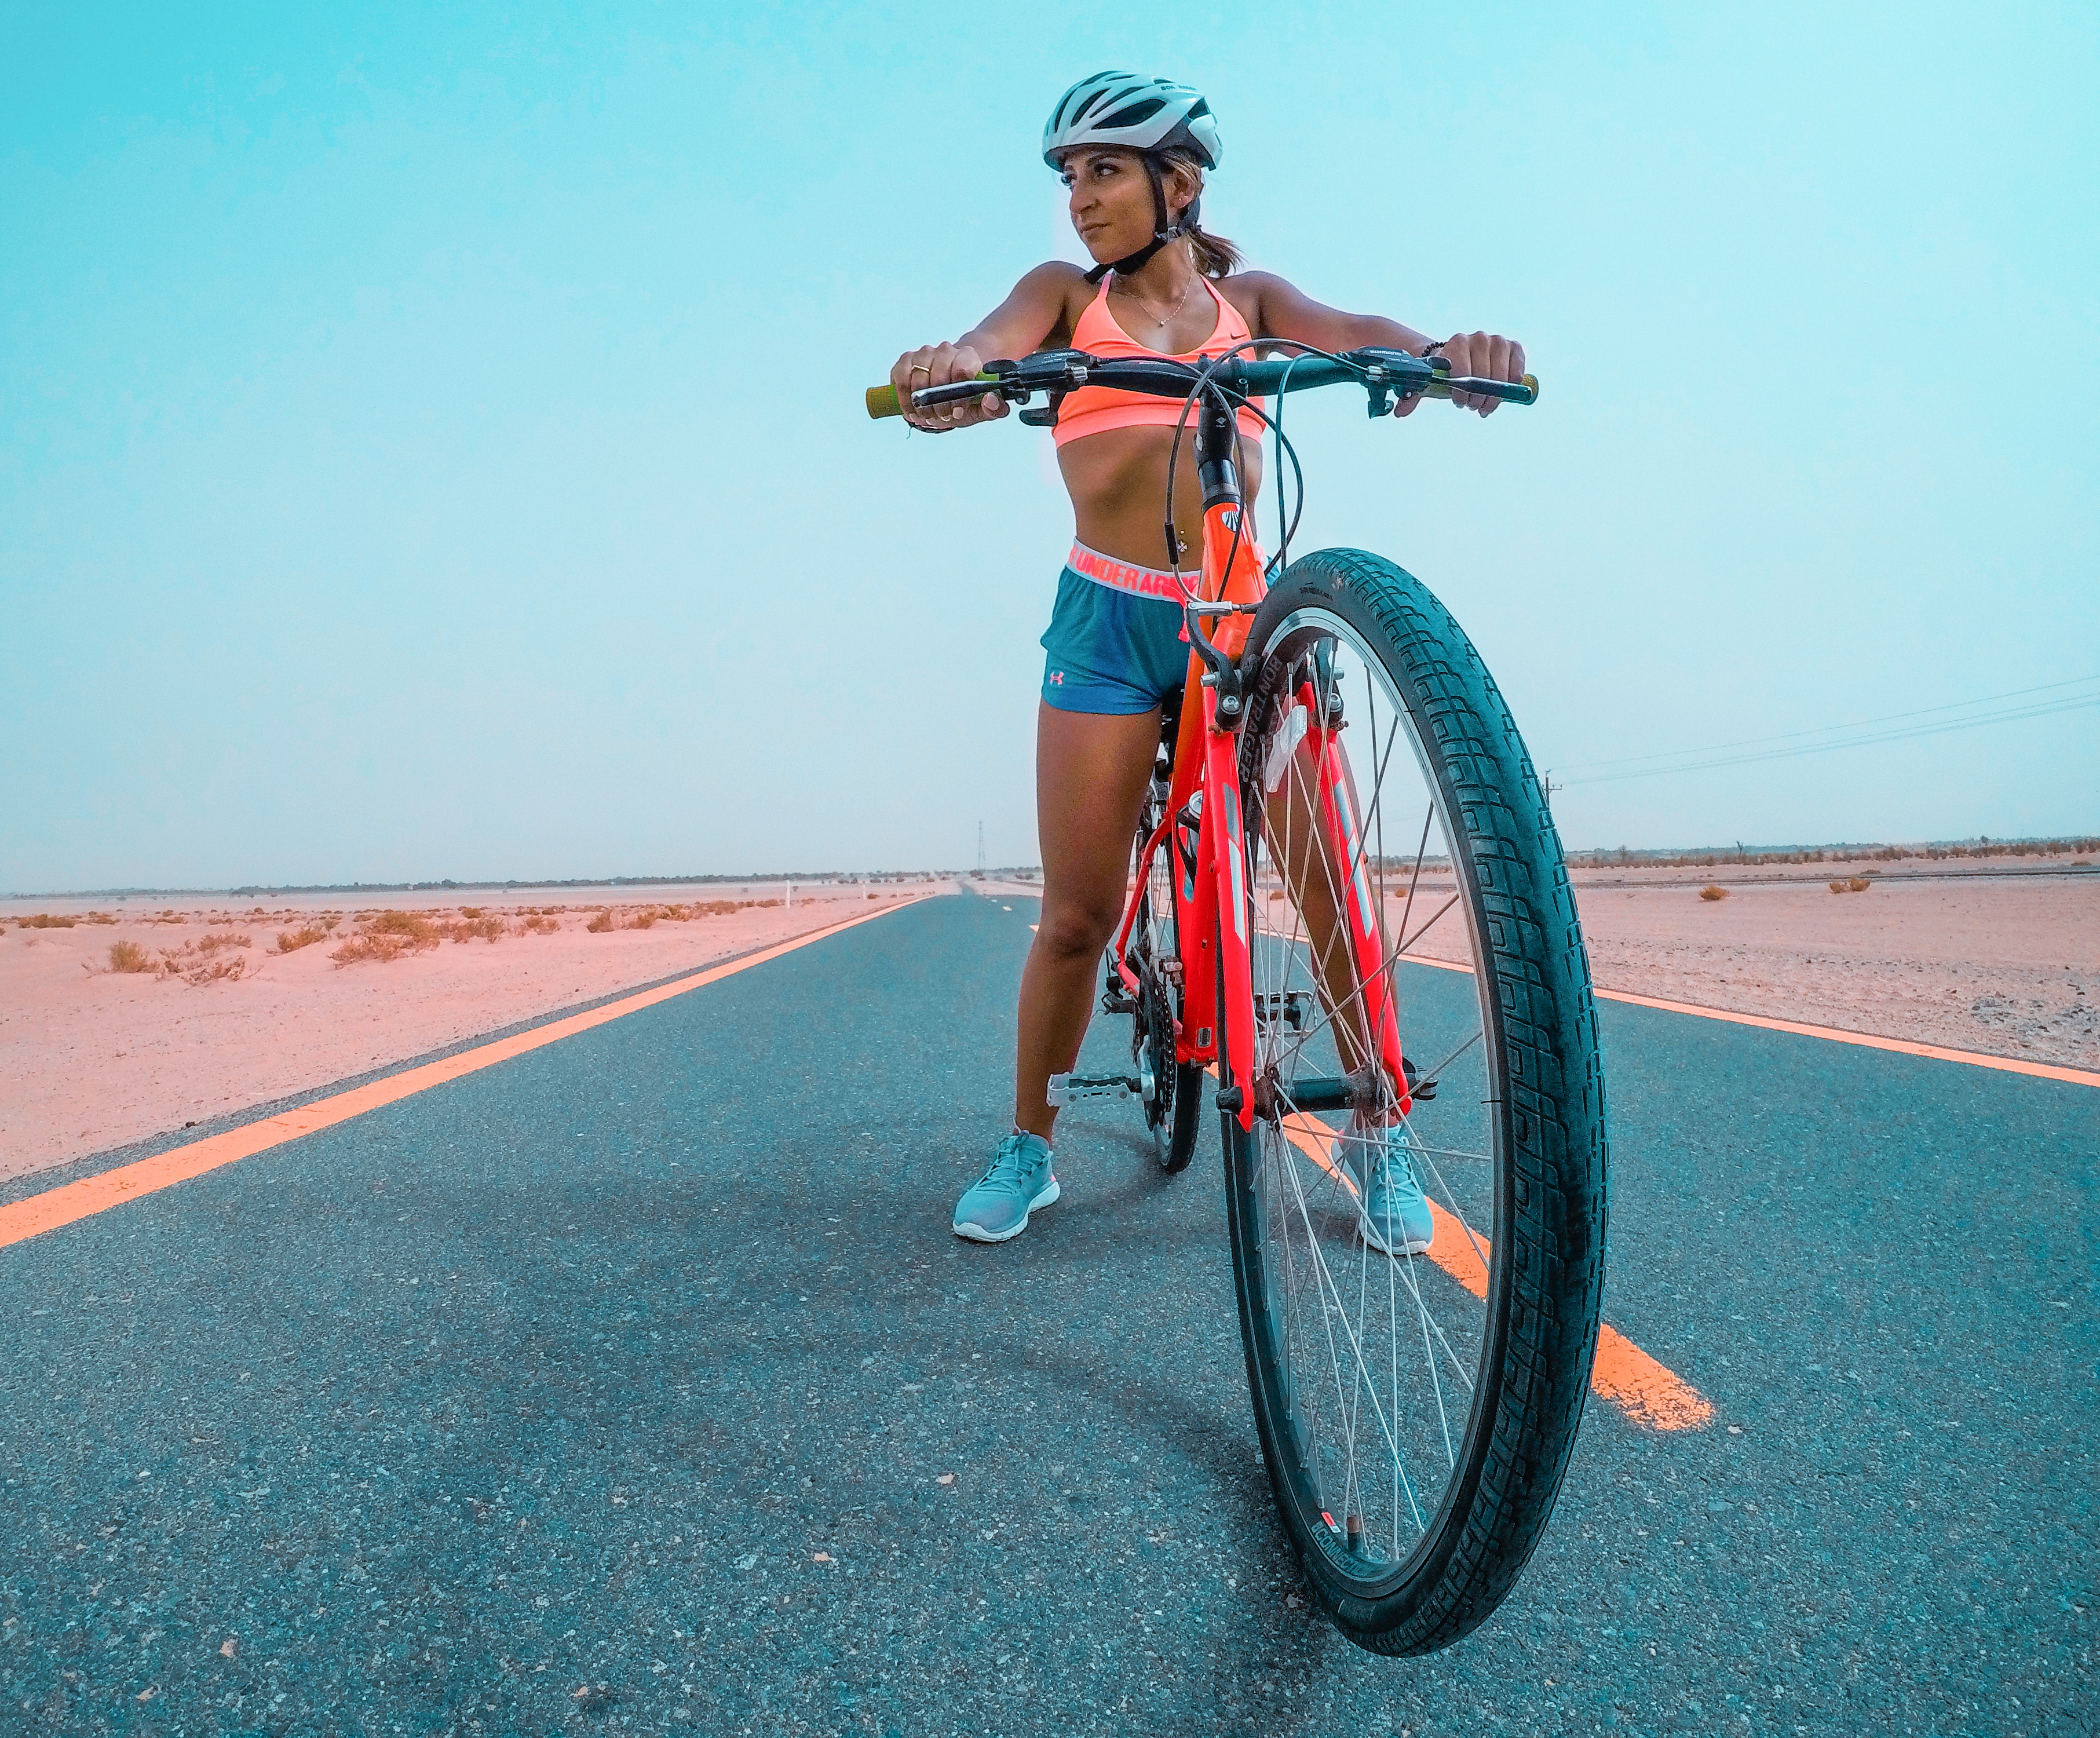
land vehicle, cycle sport, bicycle, vehicle, cycling, bicycle frame, bicycle wheel, endurance sports, road bicycle, bicycles equipment and supplies, bicycle handlebar, recreation, sports, bicycle accessory, racing bicycle, bicycle part, cyclo cross bicycle, sports equipment, bicycle racing, bicycle pedal, hybrid bicycle, road cycling, individual sports, racing, spoke, road bicycle racing, cyclo cross, bicycle saddle, mountain bike, triathlon, bicycle tire, cross country cycling, leisure, bicycle fork, rim, wheel, duathlon